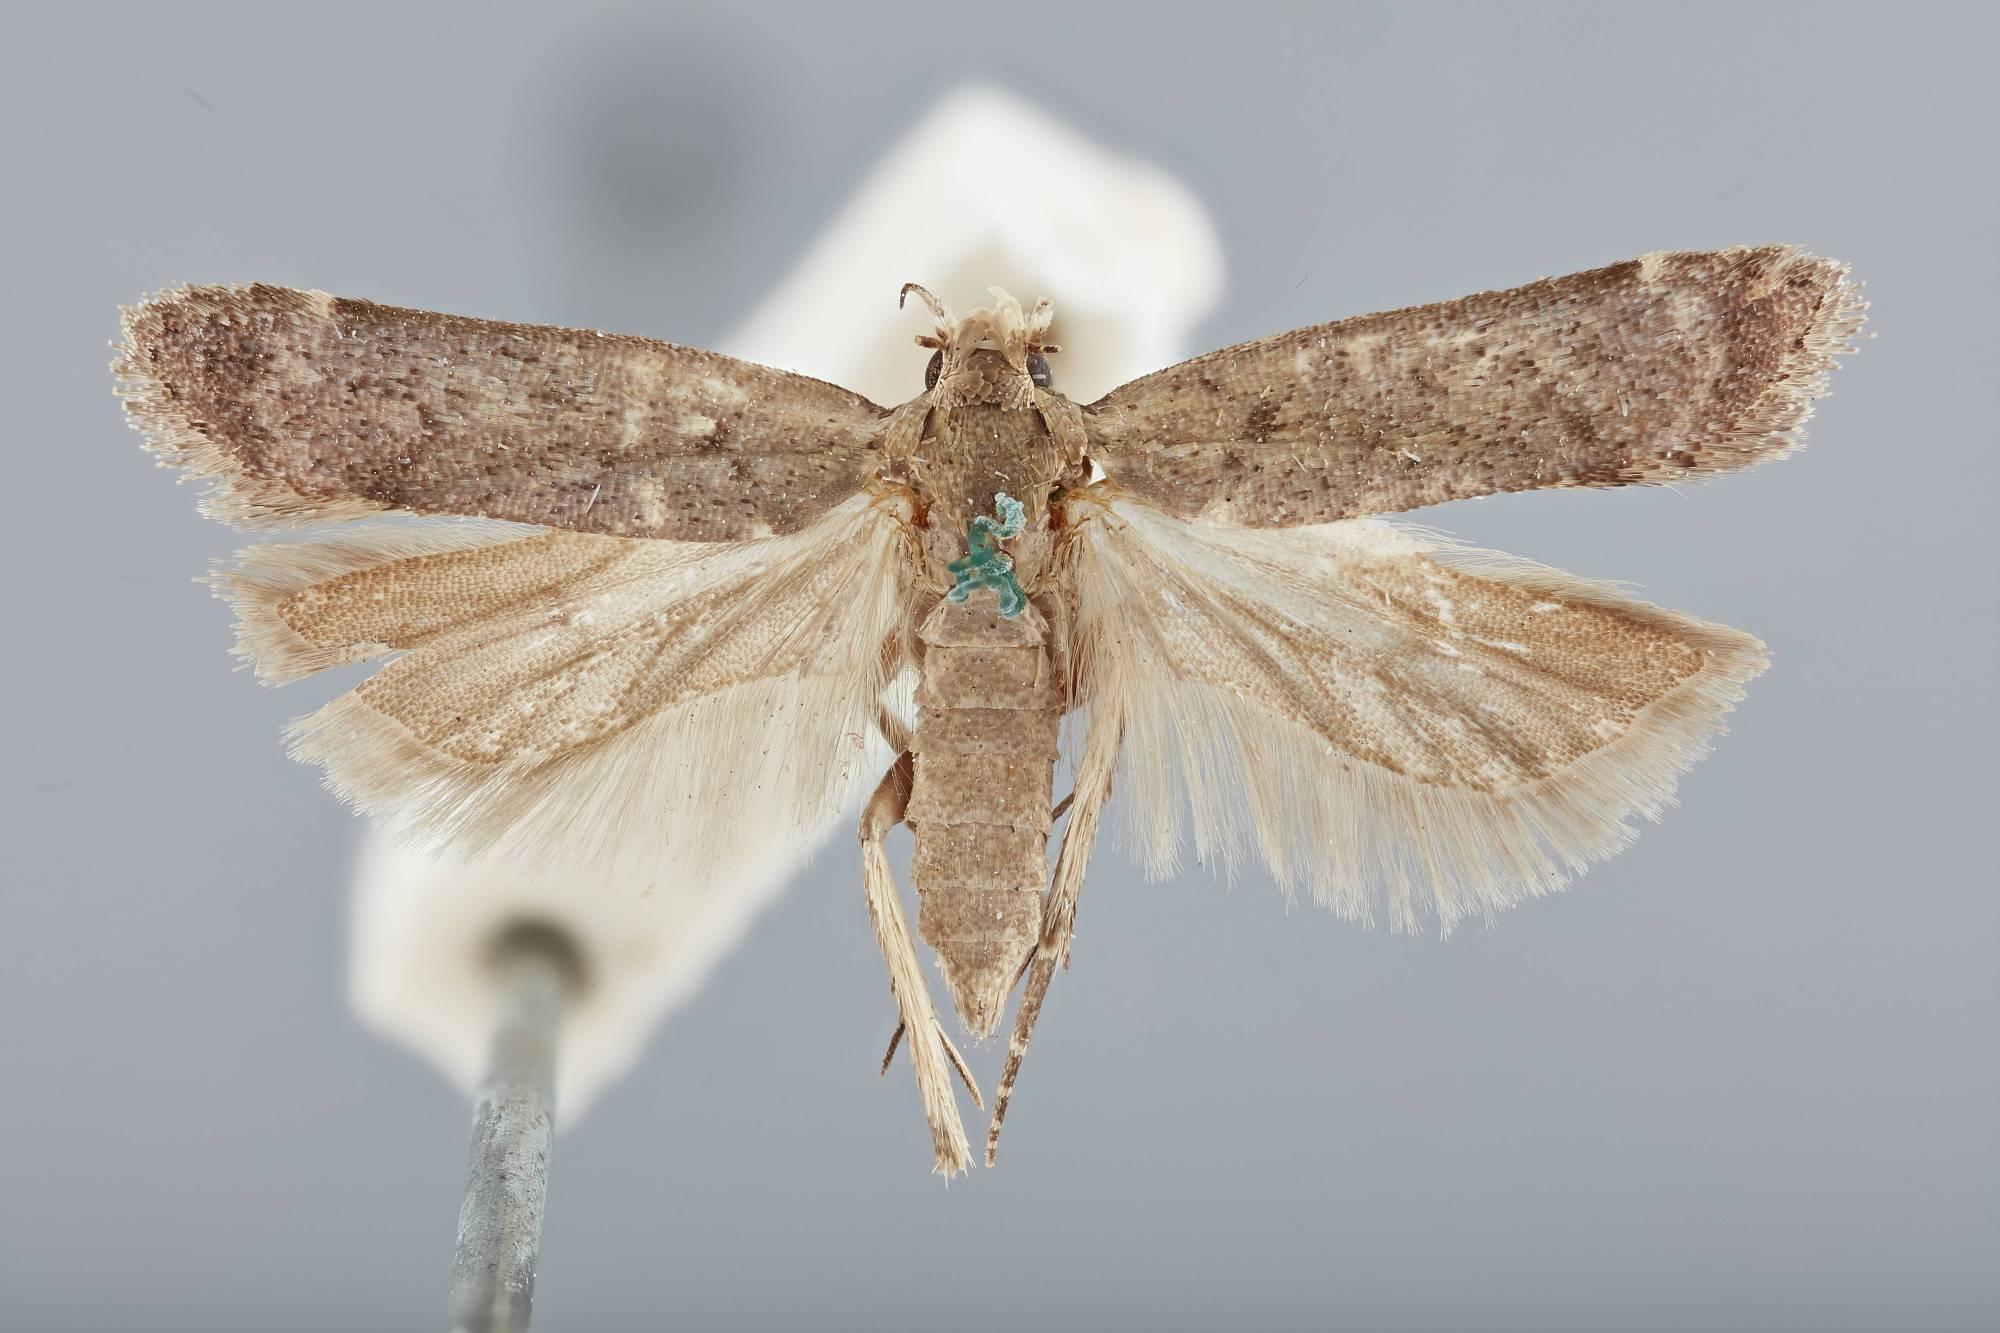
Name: Anacampsis ursula
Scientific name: Anacampsis ursula Walsingham, 1910
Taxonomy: Animalia, Arthropoda, Insecta, Lepidoptera, Glossata, Gelechiidae, Anacampsinae
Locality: Cuernavaca, Morelos, Mexico
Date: Jun 1918